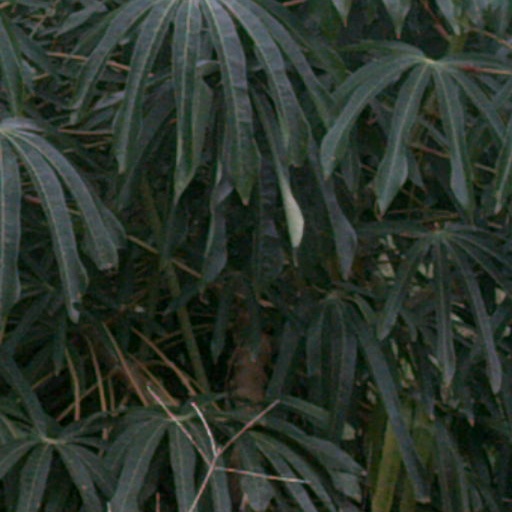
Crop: cassava